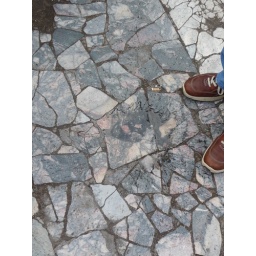
marble floor of theater - the color becomes vibrant with just a little water (see spot in center).